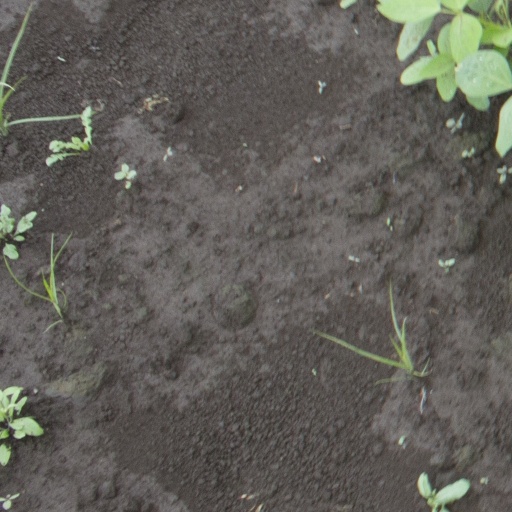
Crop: soybean